Captain Tsubasa Vol. II: Super Striker

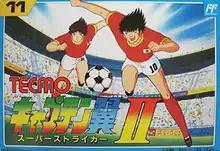

is a video game released by Tecmo on the Family Computer in 1990. A sequel to Captain Tsubasa, it features slightly upscaled graphics and improved field radar. It was the last Tsubasa game to be released on the Family Computer, since the series transitioned to the Super Famicom two years later.